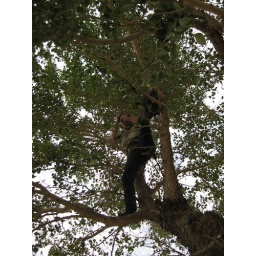
Dave up in a tree trying to get a better shot of the bridge building site.